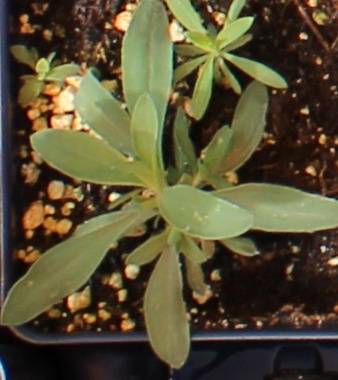
Label: Kochia